Hamad Madadi

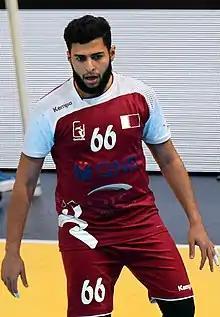
January 10, 2016

Hamad Madadi (born 7 July 1988) is an Iranian-born Qatari handball player for Al-Duhail and the Qatari national team.